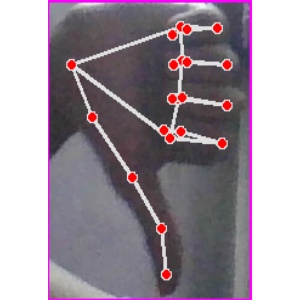
अक्षर: फ